Dangal (2016 film)

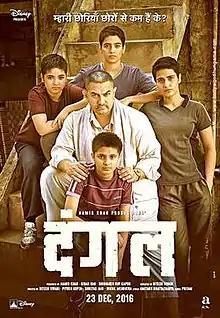
Theatrical release poster

Dangal is a 2016 Indian Hindi-language biographical sports drama film directed by Nitesh Tiwari and produced by Aamir Khan and Kiran Rao under Aamir Khan Productions with Siddharth Roy Kapur under The Walt Disney Company India. The film stars Khan as Mahavir Singh Phogat, a pehlwani amateur wrestler who trains his daughters Geeta Phogat and Babita Kumari to become India's first world-class female wrestlers. Fatima Sana Shaikh and Sanya Malhotra portray the adult versions of the two Phogat sisters, Zaira Wasim and Suhani Bhatnagar their younger versions, Sakshi Tanwar their mother, and Aparshakti Khurana adult version of their cousin, Ritvik Sahore his younger version, all of them except Shaikh, Tanwar and Sahore in their film debuts.